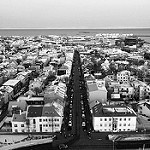
Label: B & W